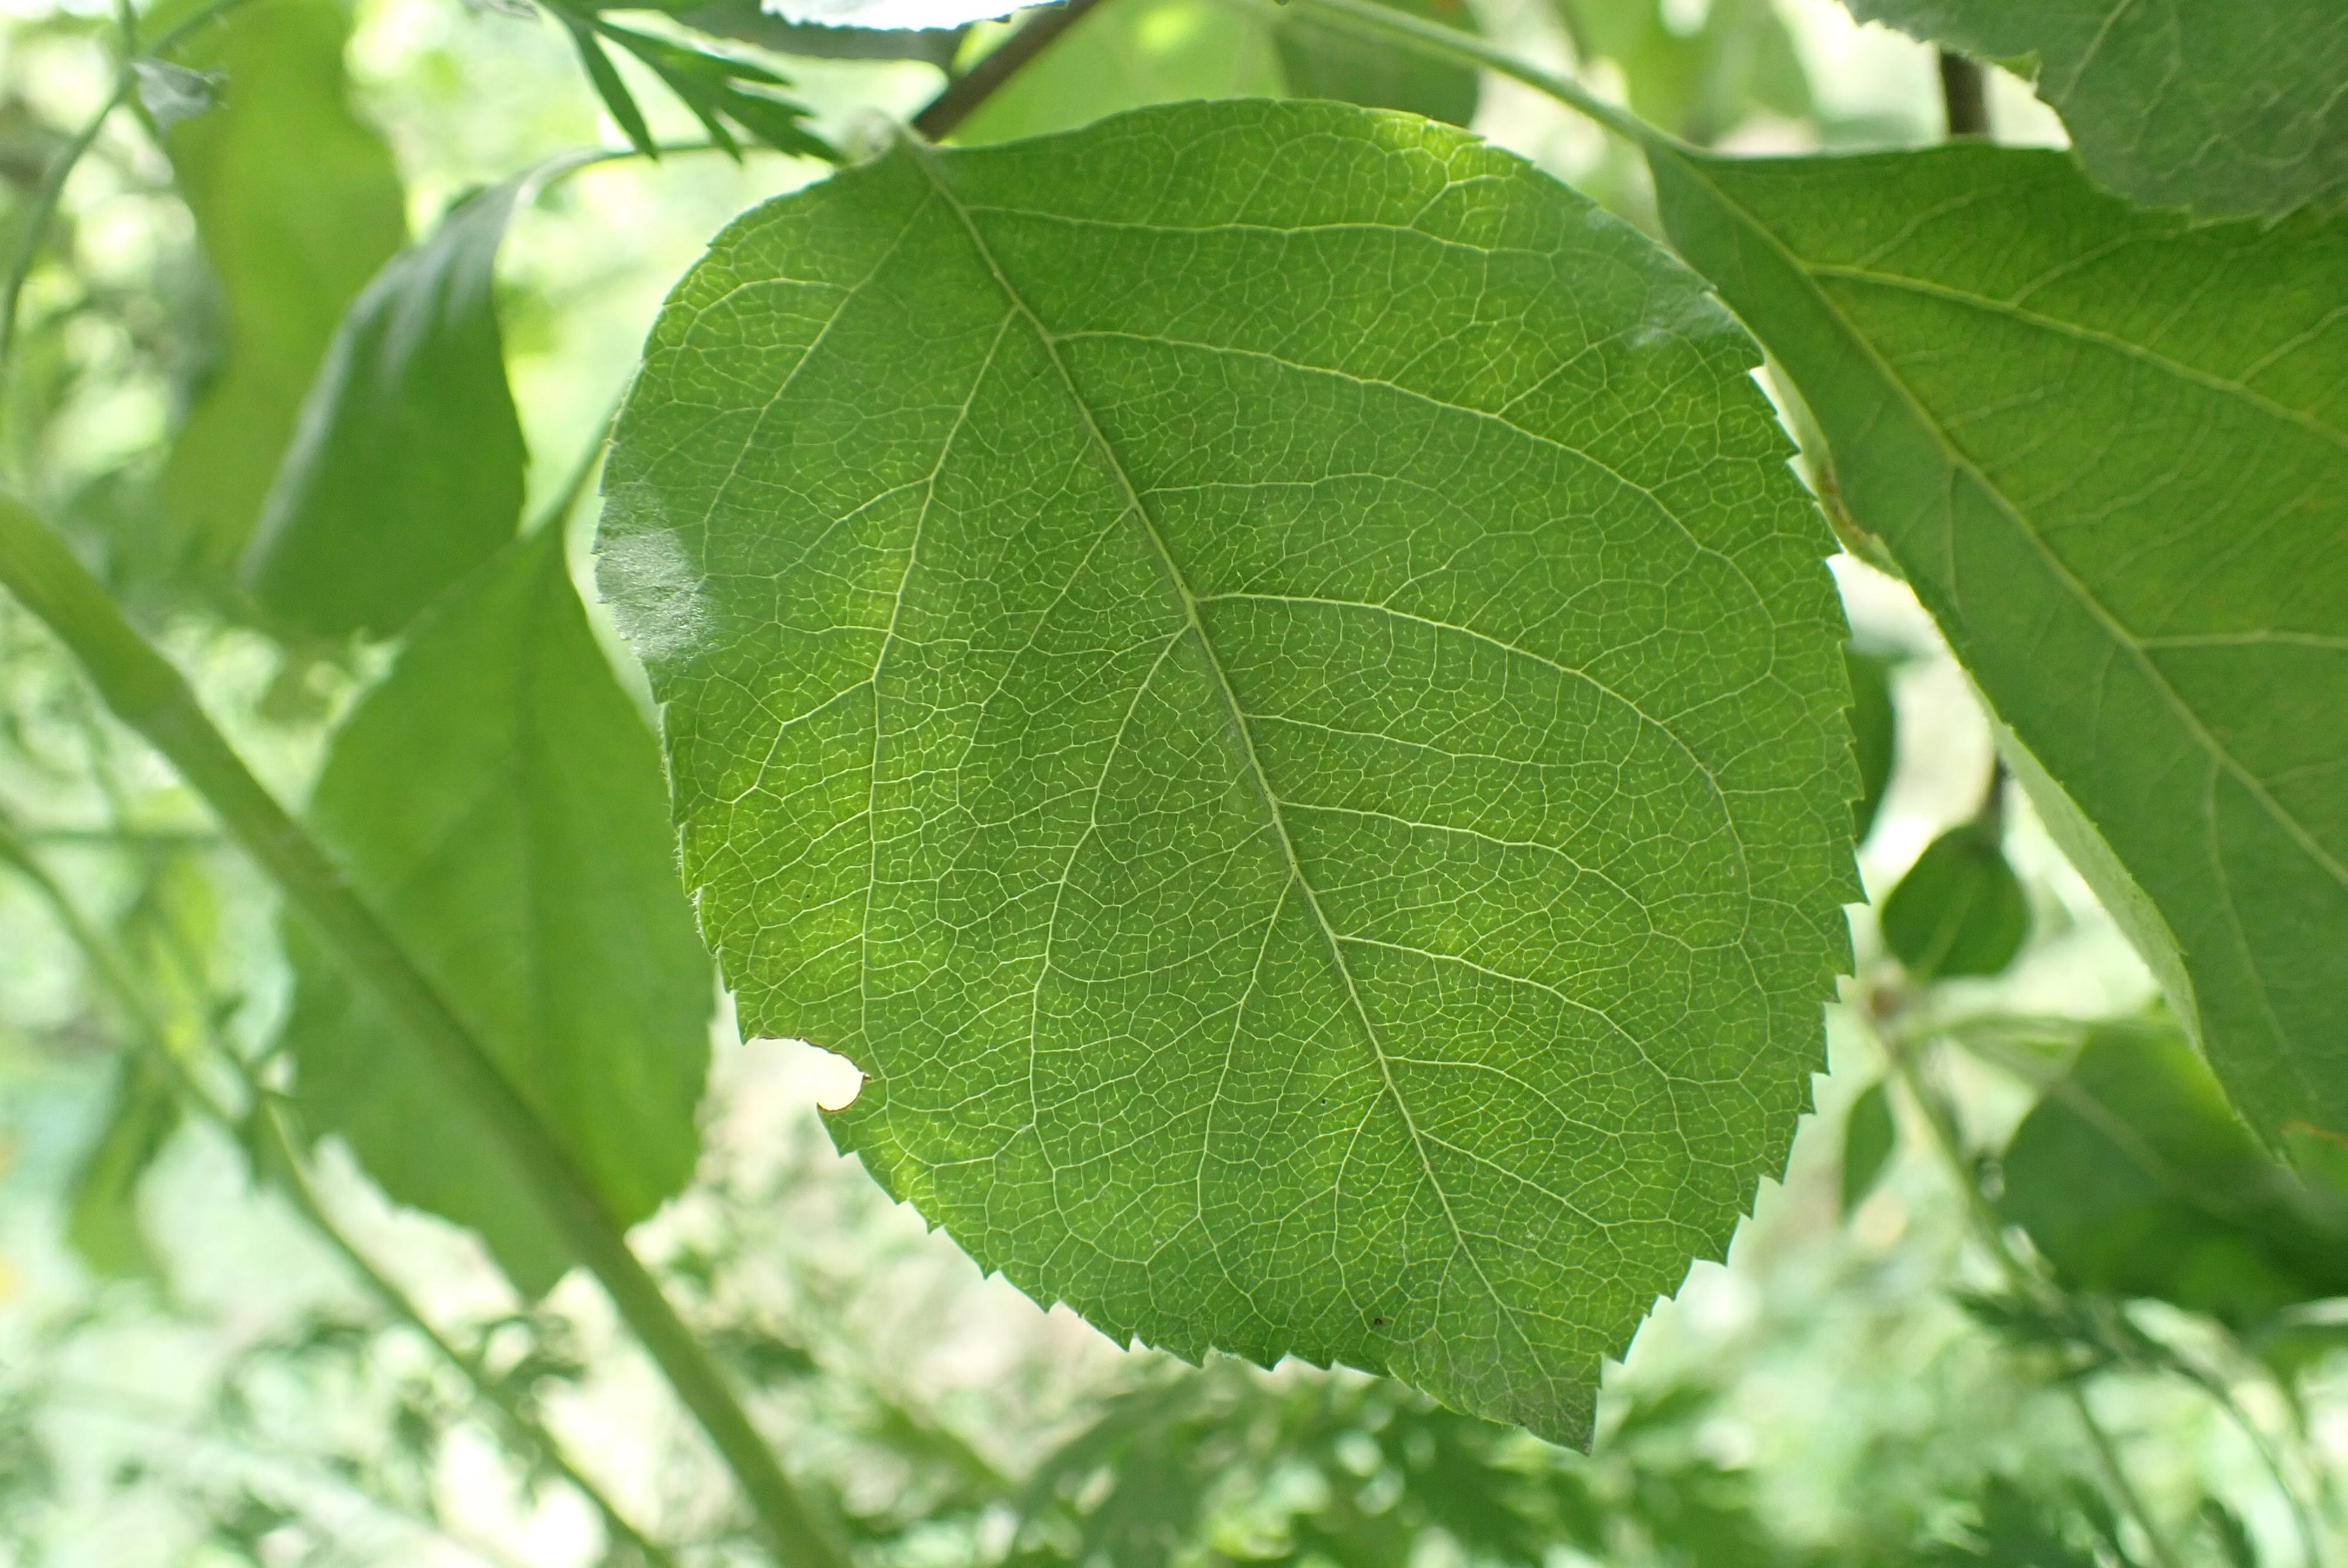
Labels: healthy